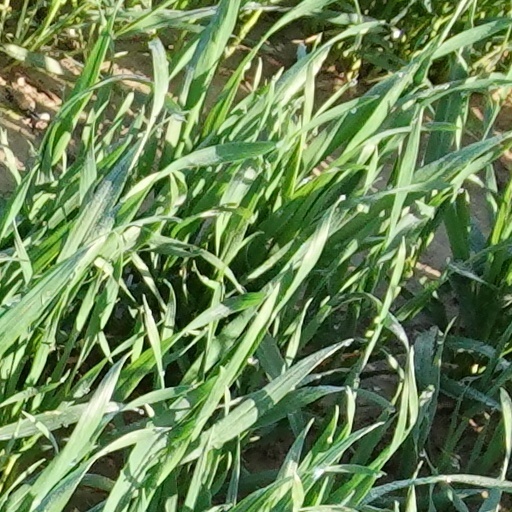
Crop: wheat